Charles Mattocks

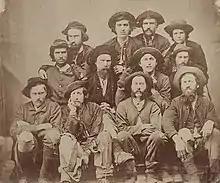

In 1862, upon his graduation from Bowdoin College, Mattocks enlisted in the Union Army. He was commissioned as a lieutenant of the 17th Maine Volunteer Infantry Regiment and fought with the Army of the Potomac in all its major battles, including the Battle of Fredericksburg, Battle of Chancellorsville and the Battle of Appomattox Court House. Mattocks began a journal on April 18, 1863, that he kept almost every day until June 14, 1865, detailing his experiences throughout the war. His regiment fought in the Battle of Chancellorsville, where his company lost 14 men and two officers. A few days after the battle, he and his company were mentioned by name in the official report written by Brigadier General J. H. Hobart Ward, commending "their valuable assistance and gallant conduct on the night of the 2d of May." On July 2, 1863, in the Wheatfield during the Battle of Gettysburg, his regiment lost over 100 soldiers. According to his letters to his mother, both men standing beside him had been killed. On July 22, Mattocks was chosen as a "Conscript Delegate," ordered to organize conscripts from Vermont, Maine, and Massachusetts that would eventually reinforce the 17th Maine.